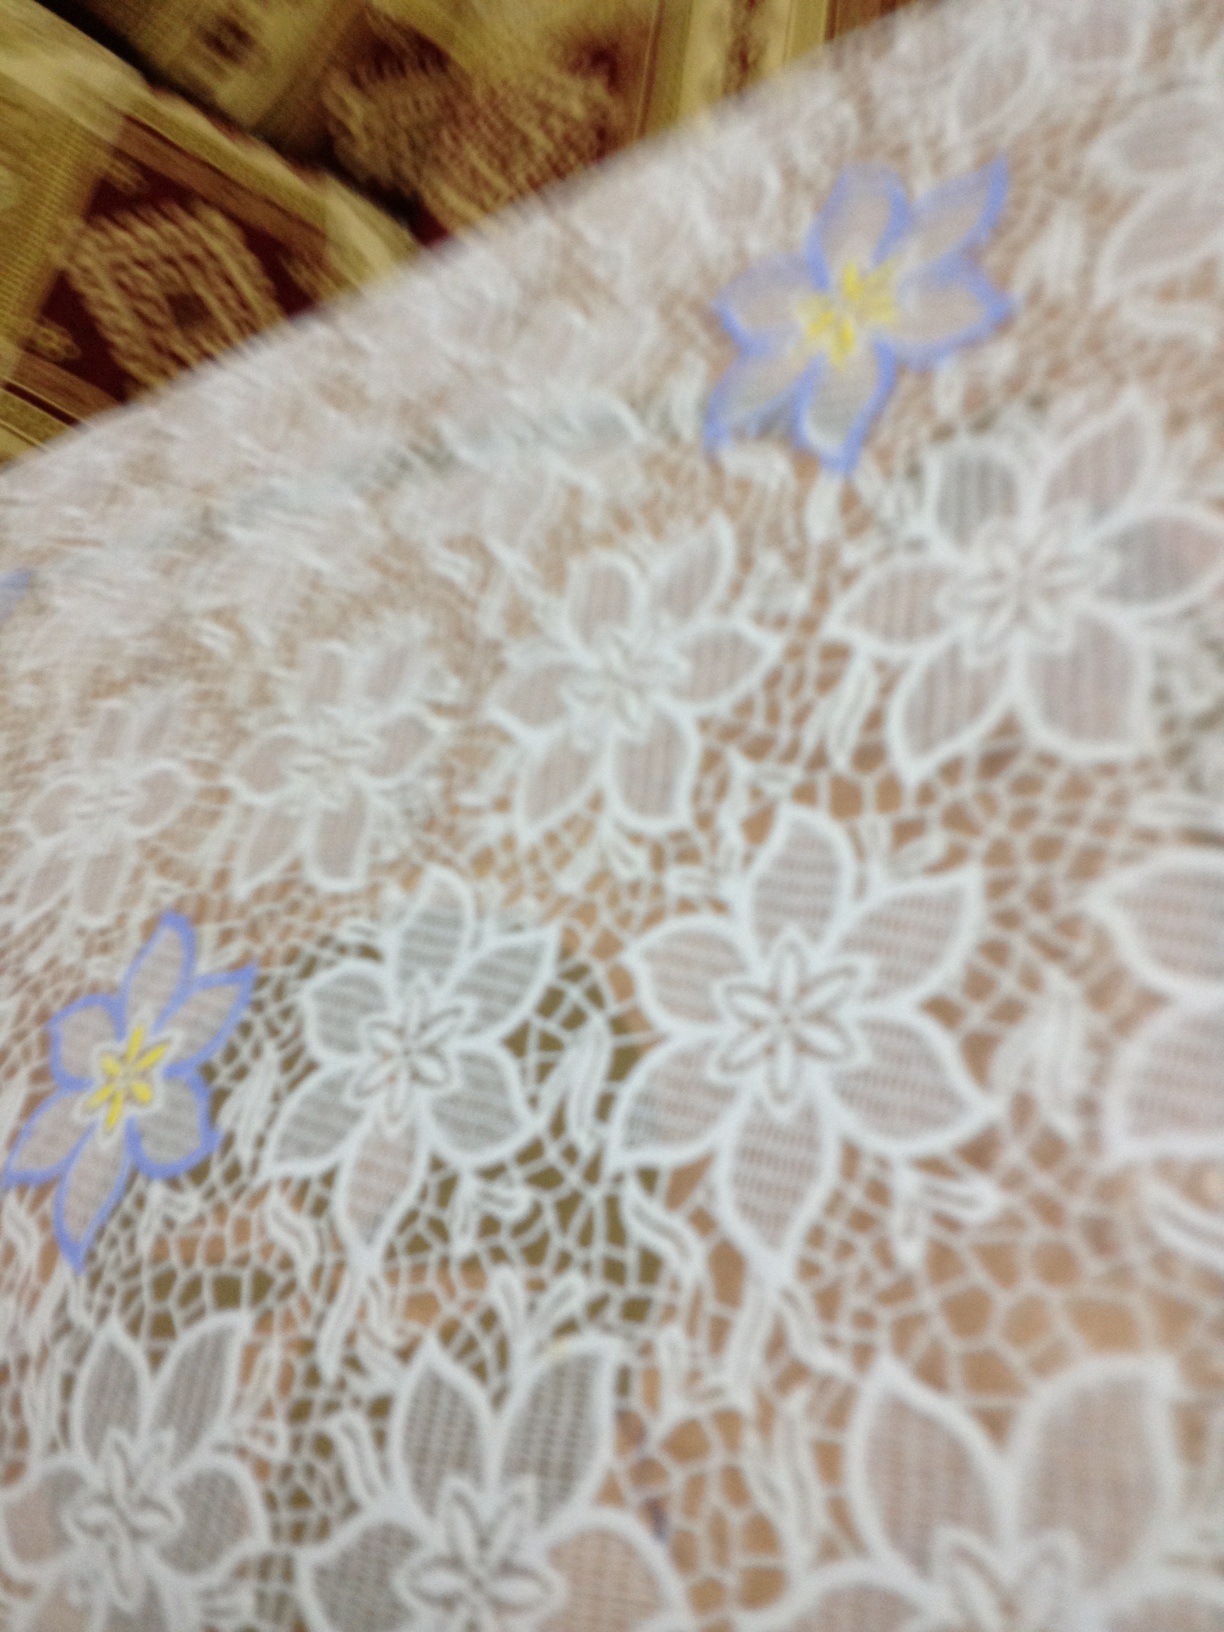Question: Is it a doll?
Answer: no